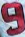
Number: 9